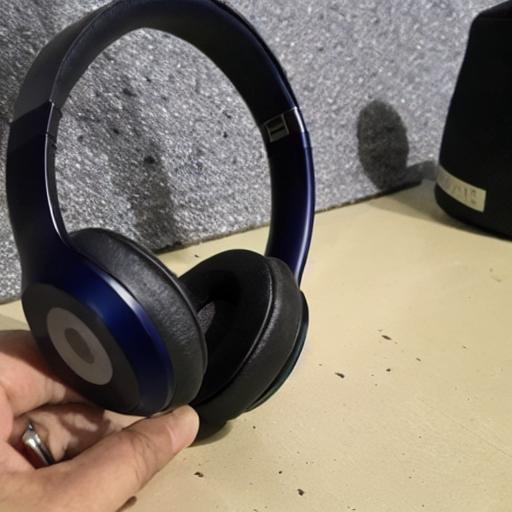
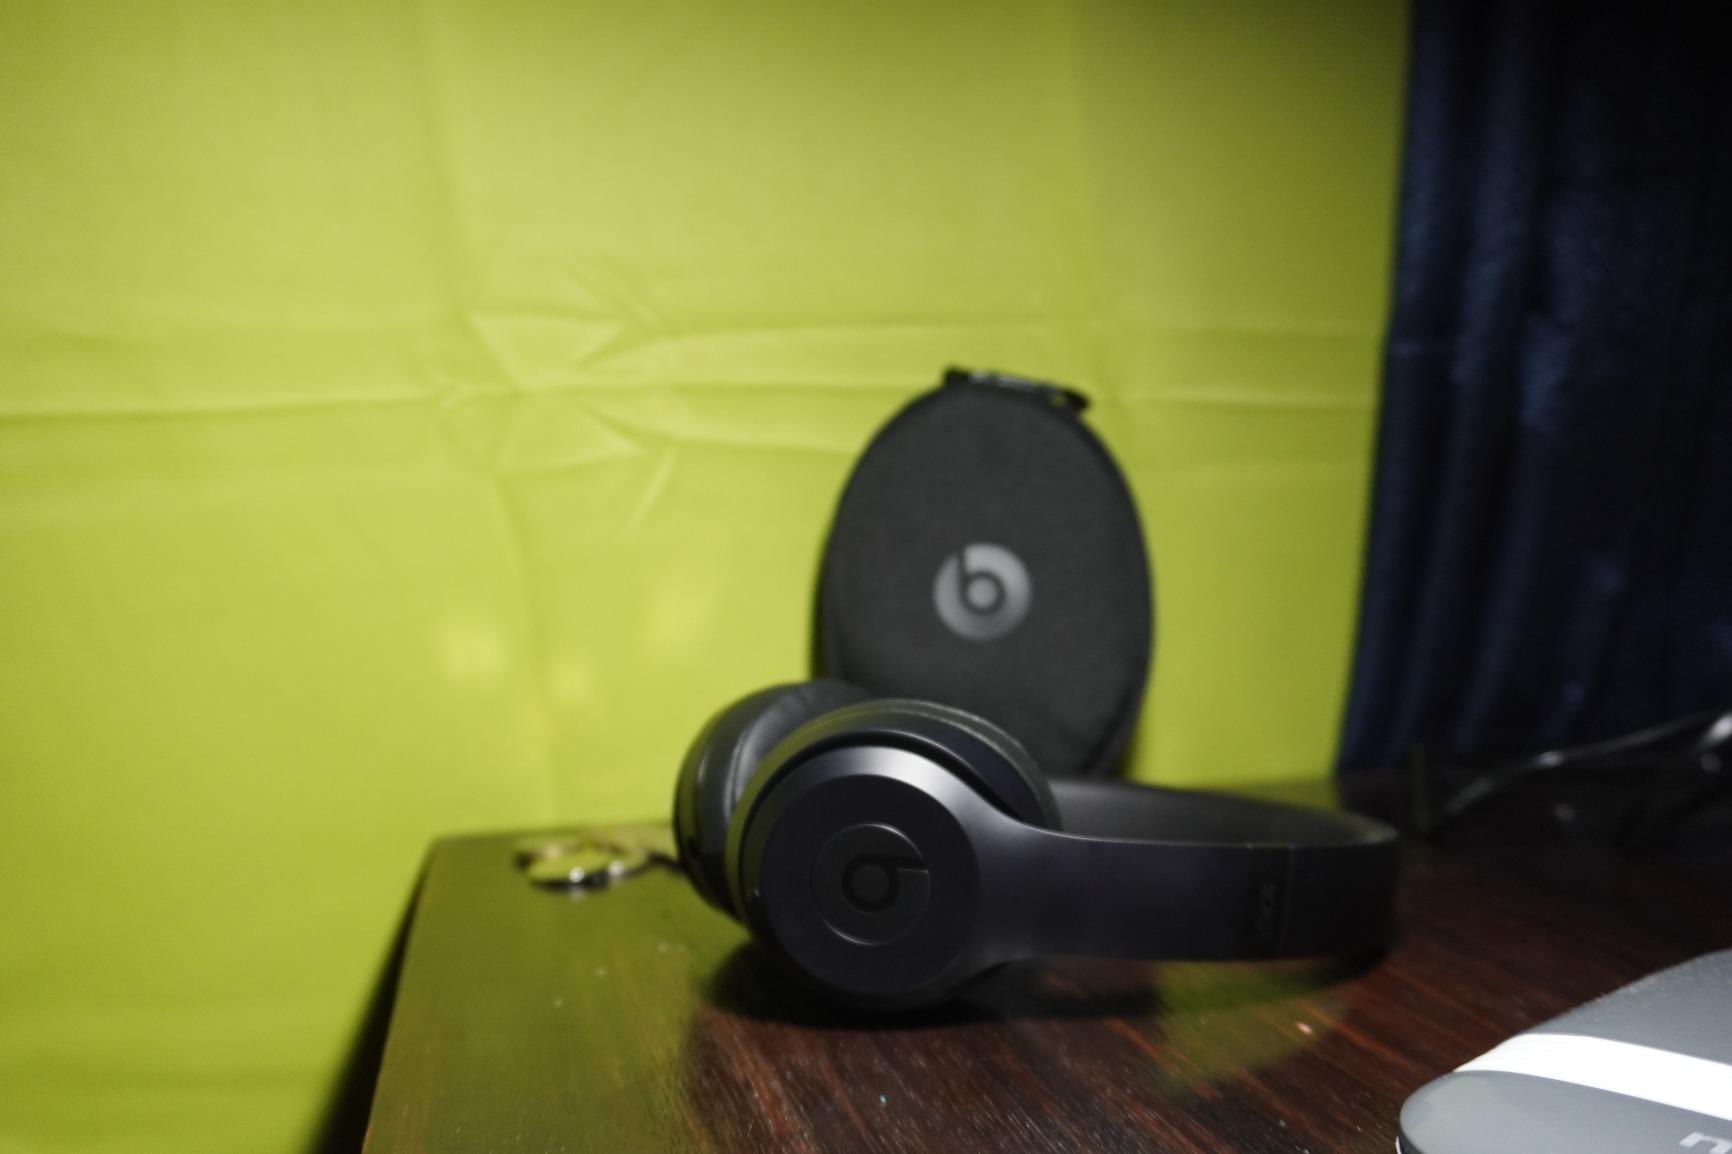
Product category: headphones
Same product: no